Don Chipp

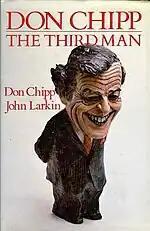
Don Chipp; The Third Man, by Don Chipp and John Larkin

On 27 October 1951, he married Monica Lalor. With her support, Chipp stood and won a seat on the Kew City Council which he held from 1955 to 1961, and was encouraged- at that time – to become an active member of the Liberal Party. They had four children.